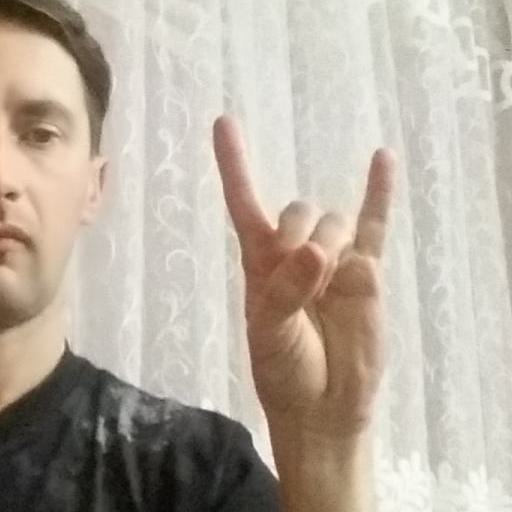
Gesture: rock